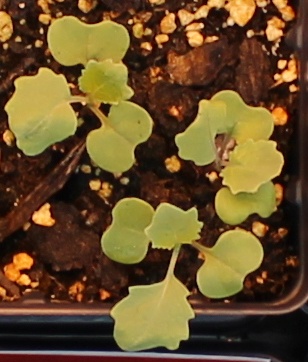
Label: Canola